Down Arts Centre

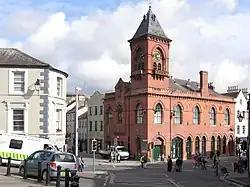
Down Arts Centre

The Down Arts Centre, formerly Downpatrick Town Hall and also Downpatrick Assembly Rooms, is a municipal structure in Irish Street in Downpatrick, County Down, Northern Ireland. The structure, which was the meeting place of Down Urban District Council, is a Grade B1 listed building.